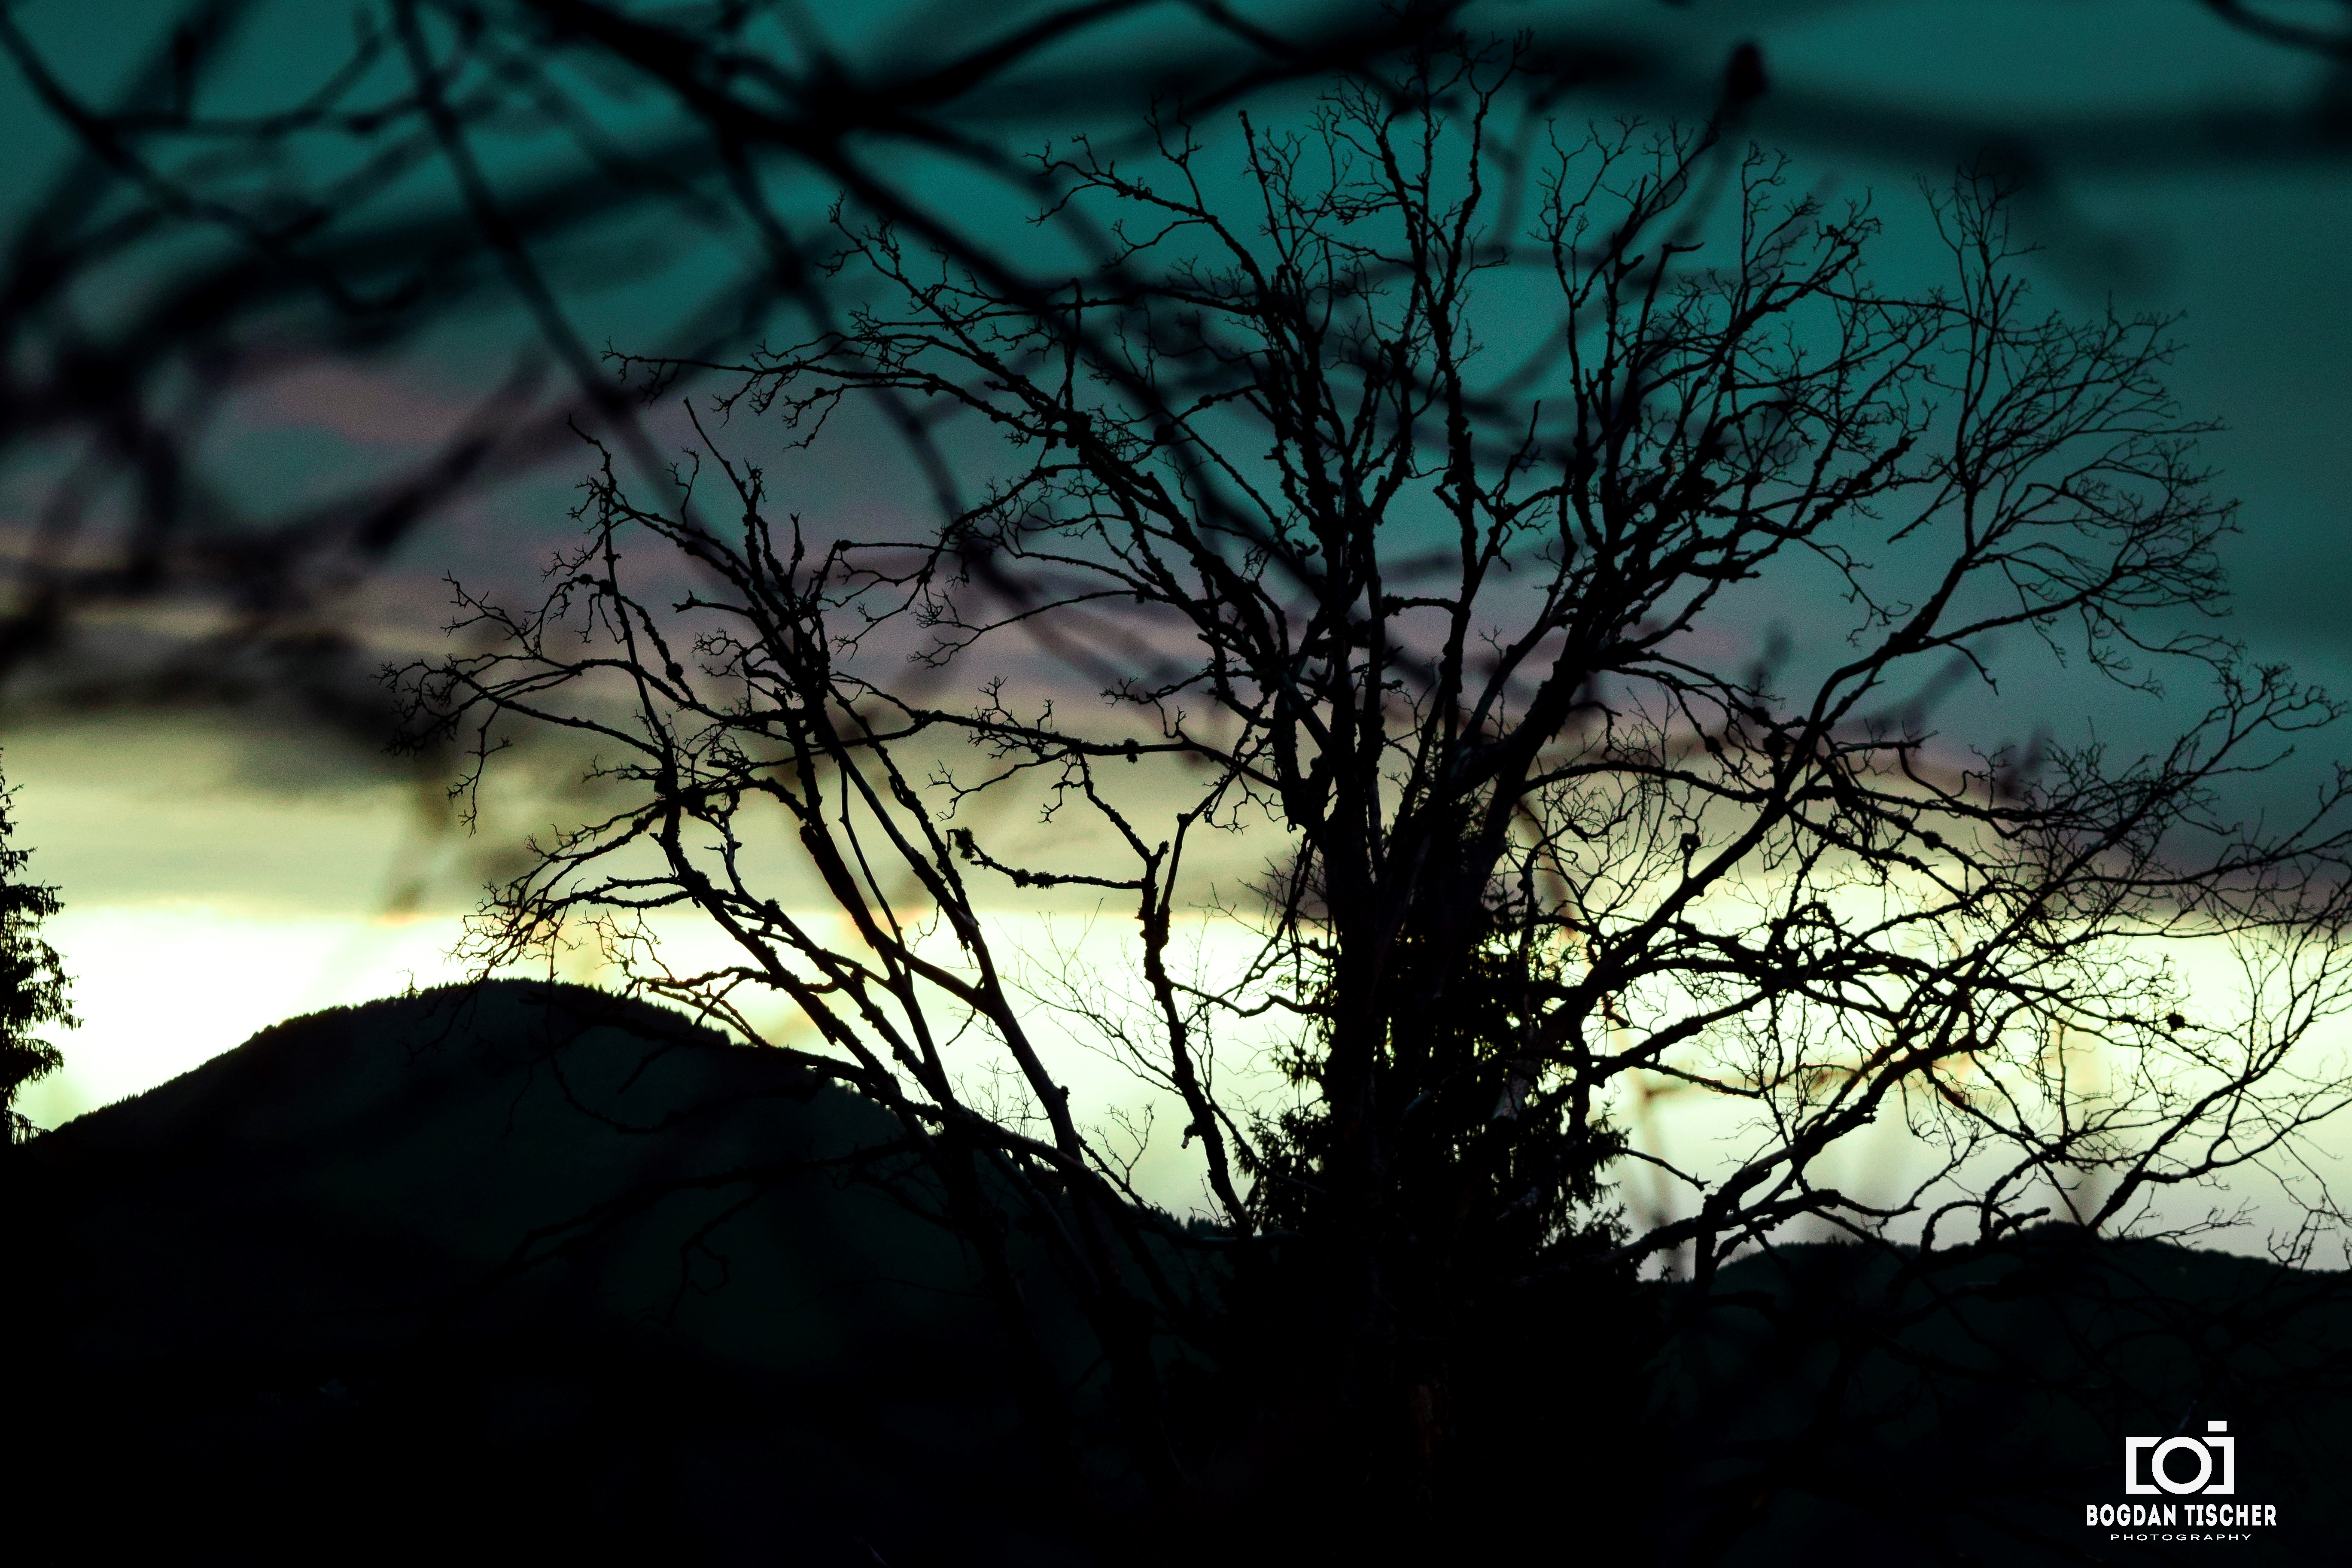
mountain, moments, travel, sunrise, freedom, sky, nature, tree, branch, woody plant, leaf, plant, atmosphere, morning, darkness, sunlight, cloud, twig, computer wallpaper, evening, landscape, stock photography